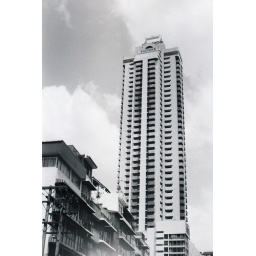
One of the Baiyoke towers -I slept in floor 36.